Nuclear fission

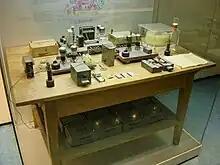
The nuclear fission display at the Deutsches Museum in Munich. The table and instruments are originals, but would not have been together in the same room.

After the Fermi publication, Otto Hahn, Lise Meitner, and Fritz Strassmann began performing similar experiments in Berlin. Meitner, an Austrian Jew, lost her Austrian citizenship with the "Anschluss", the union of Austria with Germany in March 1938, but she fled in July 1938 to Sweden and started a correspondence by mail with Hahn in Berlin. By coincidence, her nephew Otto Robert Frisch, also a refugee, was also in Sweden when Meitner received a letter from Hahn dated 19 December describing his chemical proof that some of the product of the bombardment of uranium with neutrons was barium. Hahn suggested a "bursting" of the nucleus, but he was unsure of what the physical basis for the results were. Barium had an atomic mass 40% less than uranium, and no previously known methods of radioactive decay could account for such a large difference in the mass of the nucleus. Frisch was skeptical, but Meitner trusted Hahn's ability as a chemist. Marie Curie had been separating barium from radium for many years, and the techniques were well known. Meitner and Frisch then correctly interpreted Hahn's results to mean that the nucleus of uranium had split roughly in half. Frisch suggested the process be named "nuclear fission", by analogy to the process of living cell division into two cells, which was then called binary fission. Just as the term nuclear "chain reaction" would later be borrowed from chemistry, so the term "fission" was borrowed from biology.